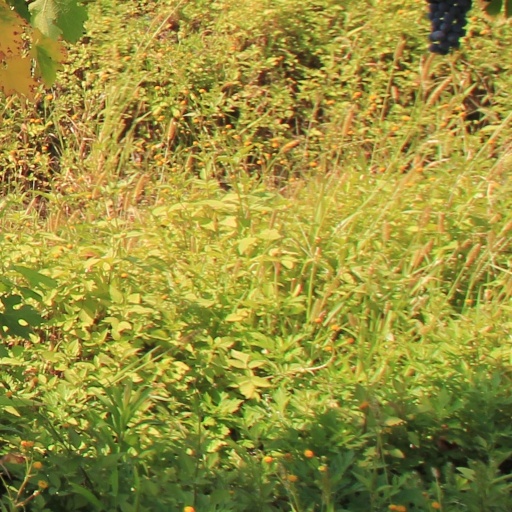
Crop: grape